Gravity (alcoholic beverage)

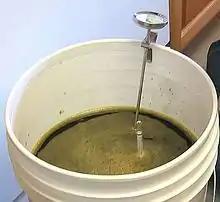
A thermometer in use to test the temperature of beer

Gravity, in the context of fermenting alcoholic beverages, refers to the specific gravity (abbreviated SG), or relative density compared to water, of the wort or must at various stages in the fermentation. The concept is used in the brewing and wine-making industries. Specific gravity is measured by a hydrometer, refractometer, pycnometer or oscillating U-tube electronic meter.